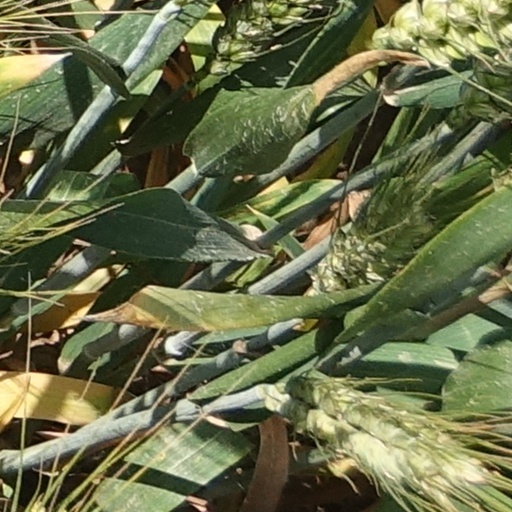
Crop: wheat